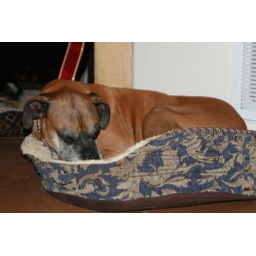
Kobe in a very small dog bed